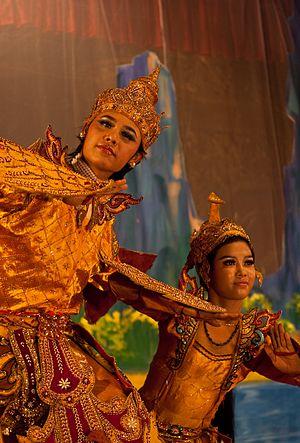
La culture de la Birmanie, ou Myanmar, pays de l'Asie du Sud-Est continentale, désigne les pratiques culturelles observables de ses habitants, toutes ethnies confondues. En participent pour partie les diasporas.